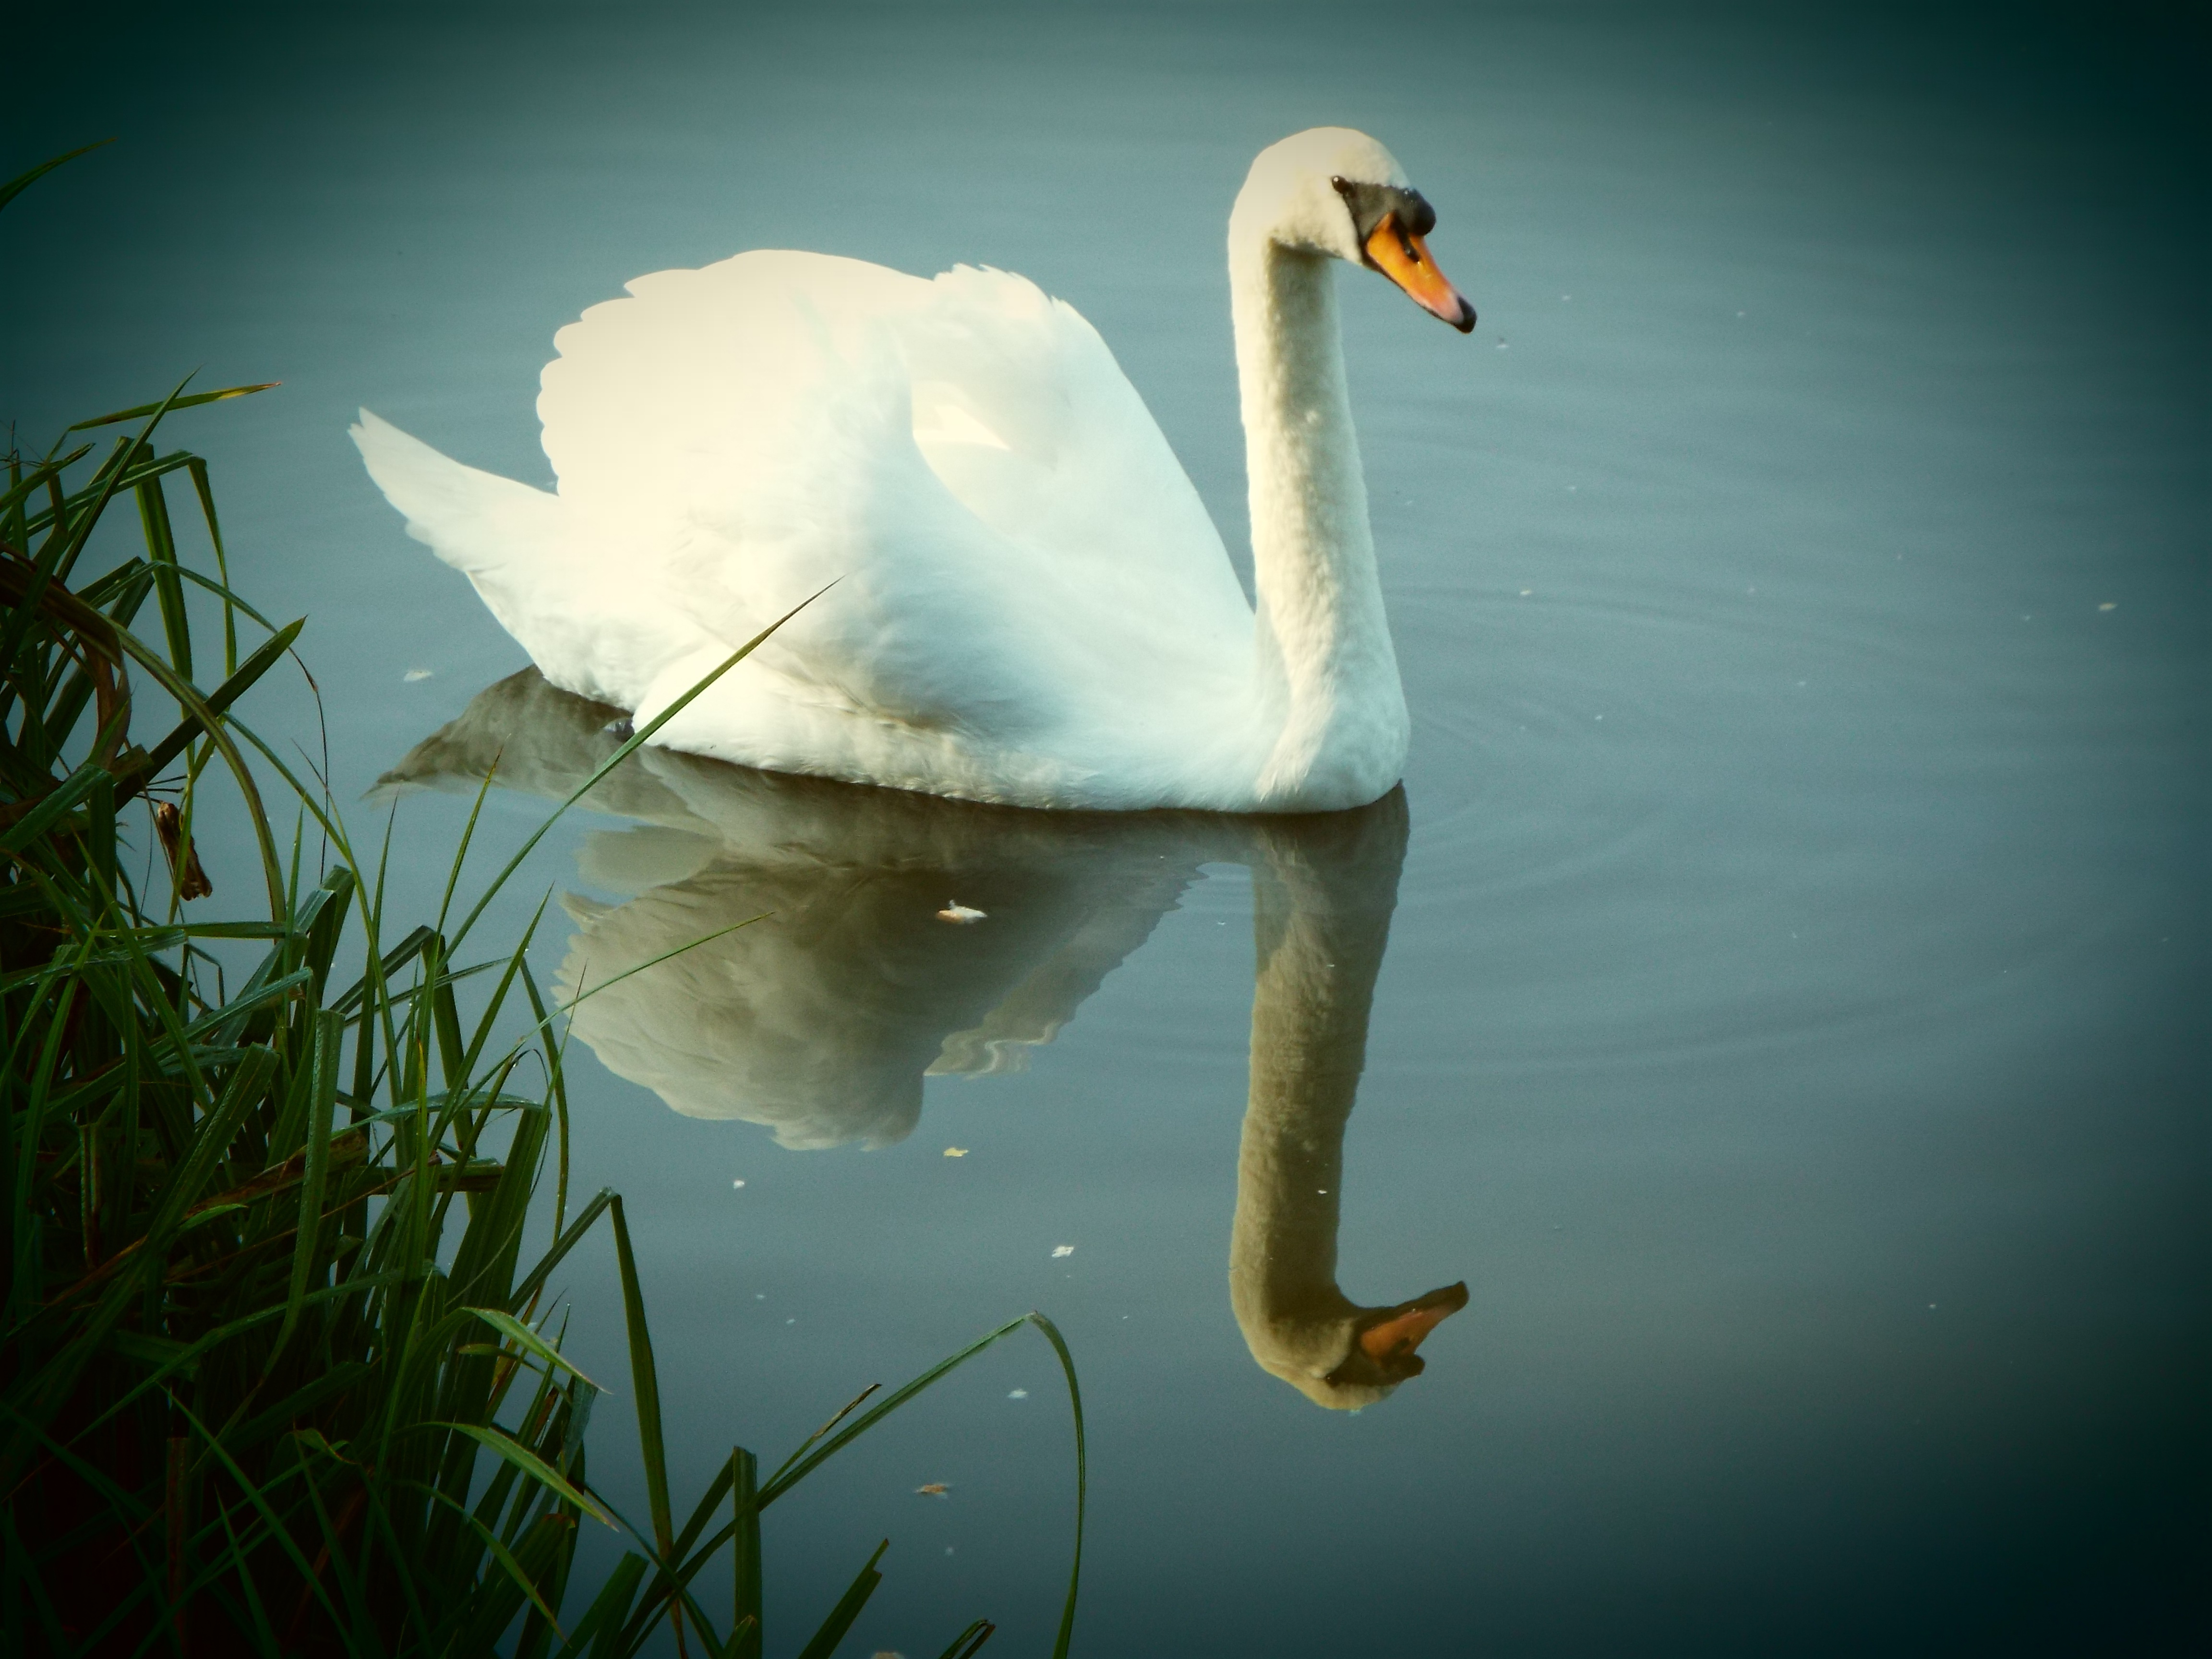
nature, bird, wing, reflection, beak, fauna, swan, vertebrate, waterfowl, water bird, ducks geese and swans